Franco Harris

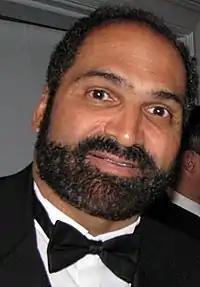
Harris in 2009

In 1990, Harris and his former Penn State teammate Lydell Mitchell founded Super Bakery (renamed RSuper Foods in 2006), which produces nutrition-oriented food for schoolchildren. Harris and Mitchell also partnered in 1996 to rescue the Parks Sausage Company in Baltimore, the first African-Americanowned business to go public in the U.S.